History of life

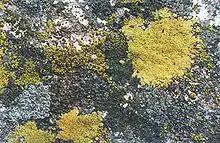
Lichens growing on concrete

Films of cyanobacteria, which are not plants but use the same photosynthesis mechanisms, have been found in modern deserts in areas unsuitable for vascular plants. This suggests that microbial mats may have been the first organisms to colonize dry land, possibly in the Precambrian. Mat-forming cyanobacteria could have gradually evolved resistance to desiccation as they spread from the seas to intertidal zones and then to land. Lichens, which are symbiotic combinations of a fungus (almost always an ascomycete) and one or more photosynthesizers (green algae or cyanobacteria), are also important colonizers of lifeless environments, and their ability to break down rocks contributes to soil formation where plants cannot survive. The earliest known ascomycete fossils date from in the Silurian.